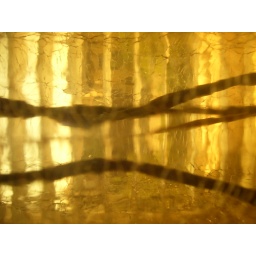
Shot this through a vase with couple of flowers in it, standing in a window.